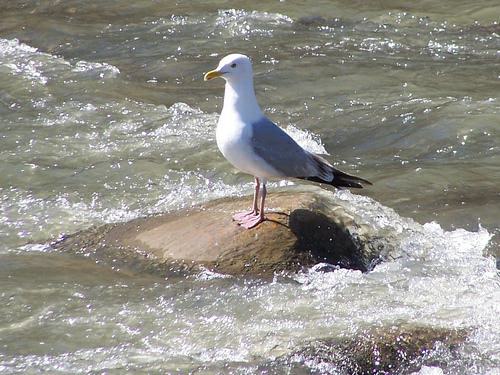
A photo of a herring gull